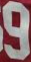
Number: 9